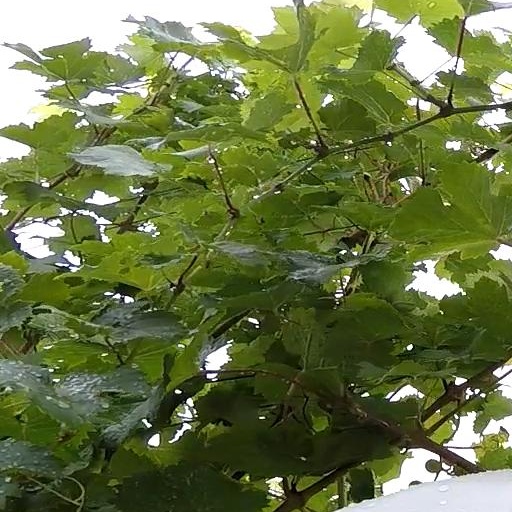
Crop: grape